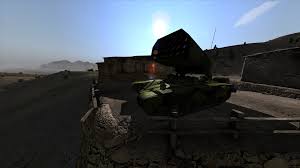
Label: TOS-1